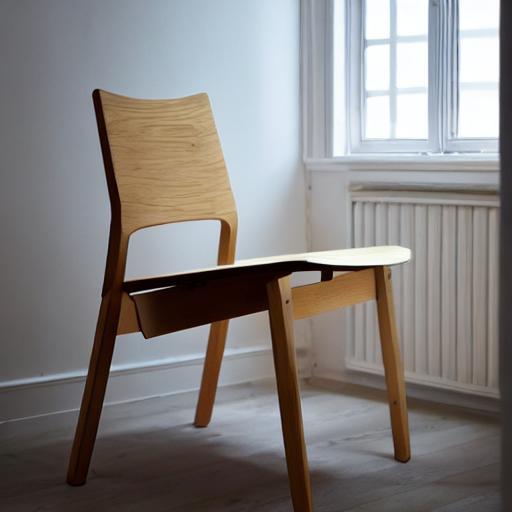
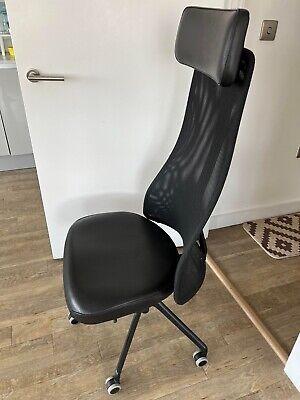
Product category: items_chair
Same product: no